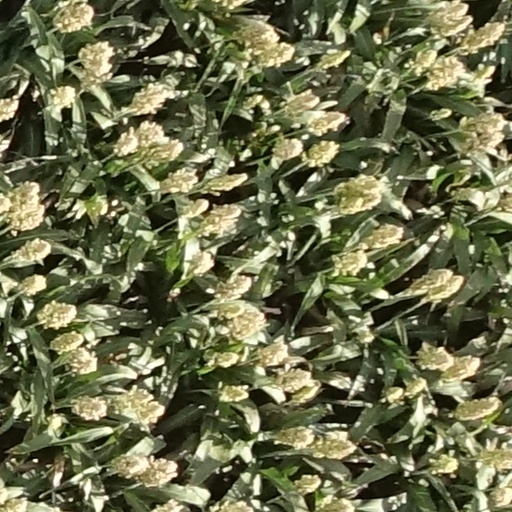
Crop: sorghum